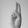
ASL letter: U